Auto rickshaw

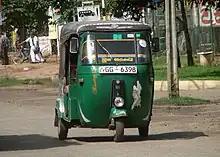
Trishaw in Polonnaruwa, Sri Lanka

Tuk-tuks, introduced in Durban in the late 1980s, have enjoyed growing popularity in recent years, particularly in Gauteng. In Cape Town they are used to deliver groceries and, more recently, transport tourists.